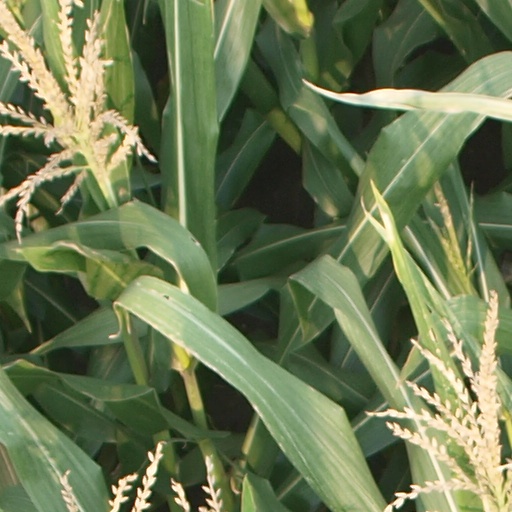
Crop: maize; corn